Jane Watson Stetson

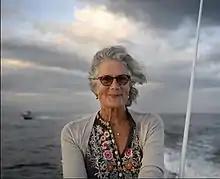

Jane Watson Stetson is an American political professional who previously served as National Finance Chair for the Democratic National Committee, the organization which governs the Democratic Party of the United States. She served as Chair from 2009 to 2013. She has also held positions for U.S. Representative Peter Welch of Vermont, Vermont Governor Howard Dean, and President Barack Obama.